Randen-Saga Station

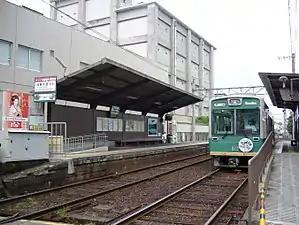
Station platforms, 2007

is a tram stop in Ukyo-ku, Kyoto, Japan. The station is serviced by the Randen Arashiyama Line that begins at and continues west to .